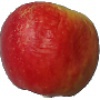
Label: Apple Red Yellow 1